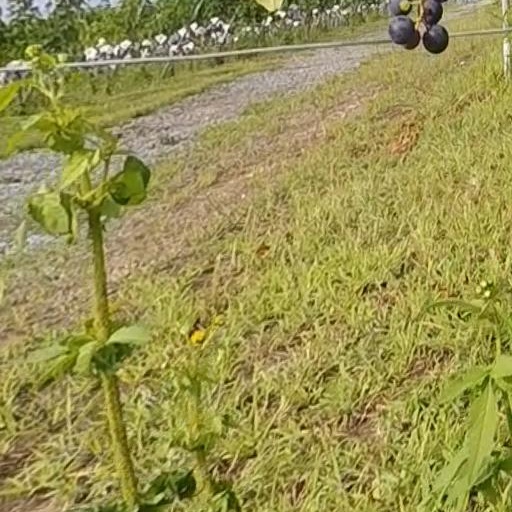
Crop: grape